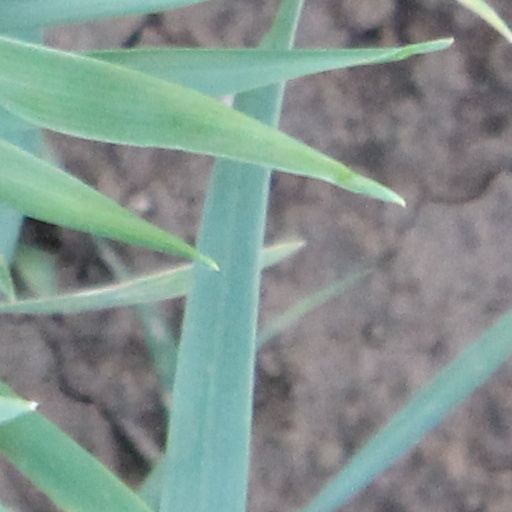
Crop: wheat